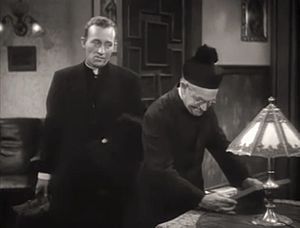
Går du min vej?
Går du min vej? er en amerikansk film fra 1944 instrueret af Leo McCarey. Filmen vandt 7 Oscars herunder bedste film.